Catocala fraxini

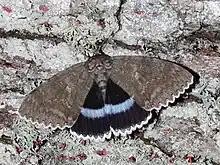

The name "Clifden nonpareil" is derived from the location of the first British records, at the Cliveden estate in Berkshire in the 18th-century, "" meaning "without equal" in French. The moth became extinct as a breeding species in Great Britain by the 1960s with post-war changes to forestry, such as when for example, the larval foodplants aspen and poplar were cleared in Orlestone Forest, Kent to make way for conifers. For decades it was a rare migrant from Europe with just single sightings recorded in some years. Larvae have since been found in Sussex and sightings in 2018 suggest it has spread to the Midlands and Wales.